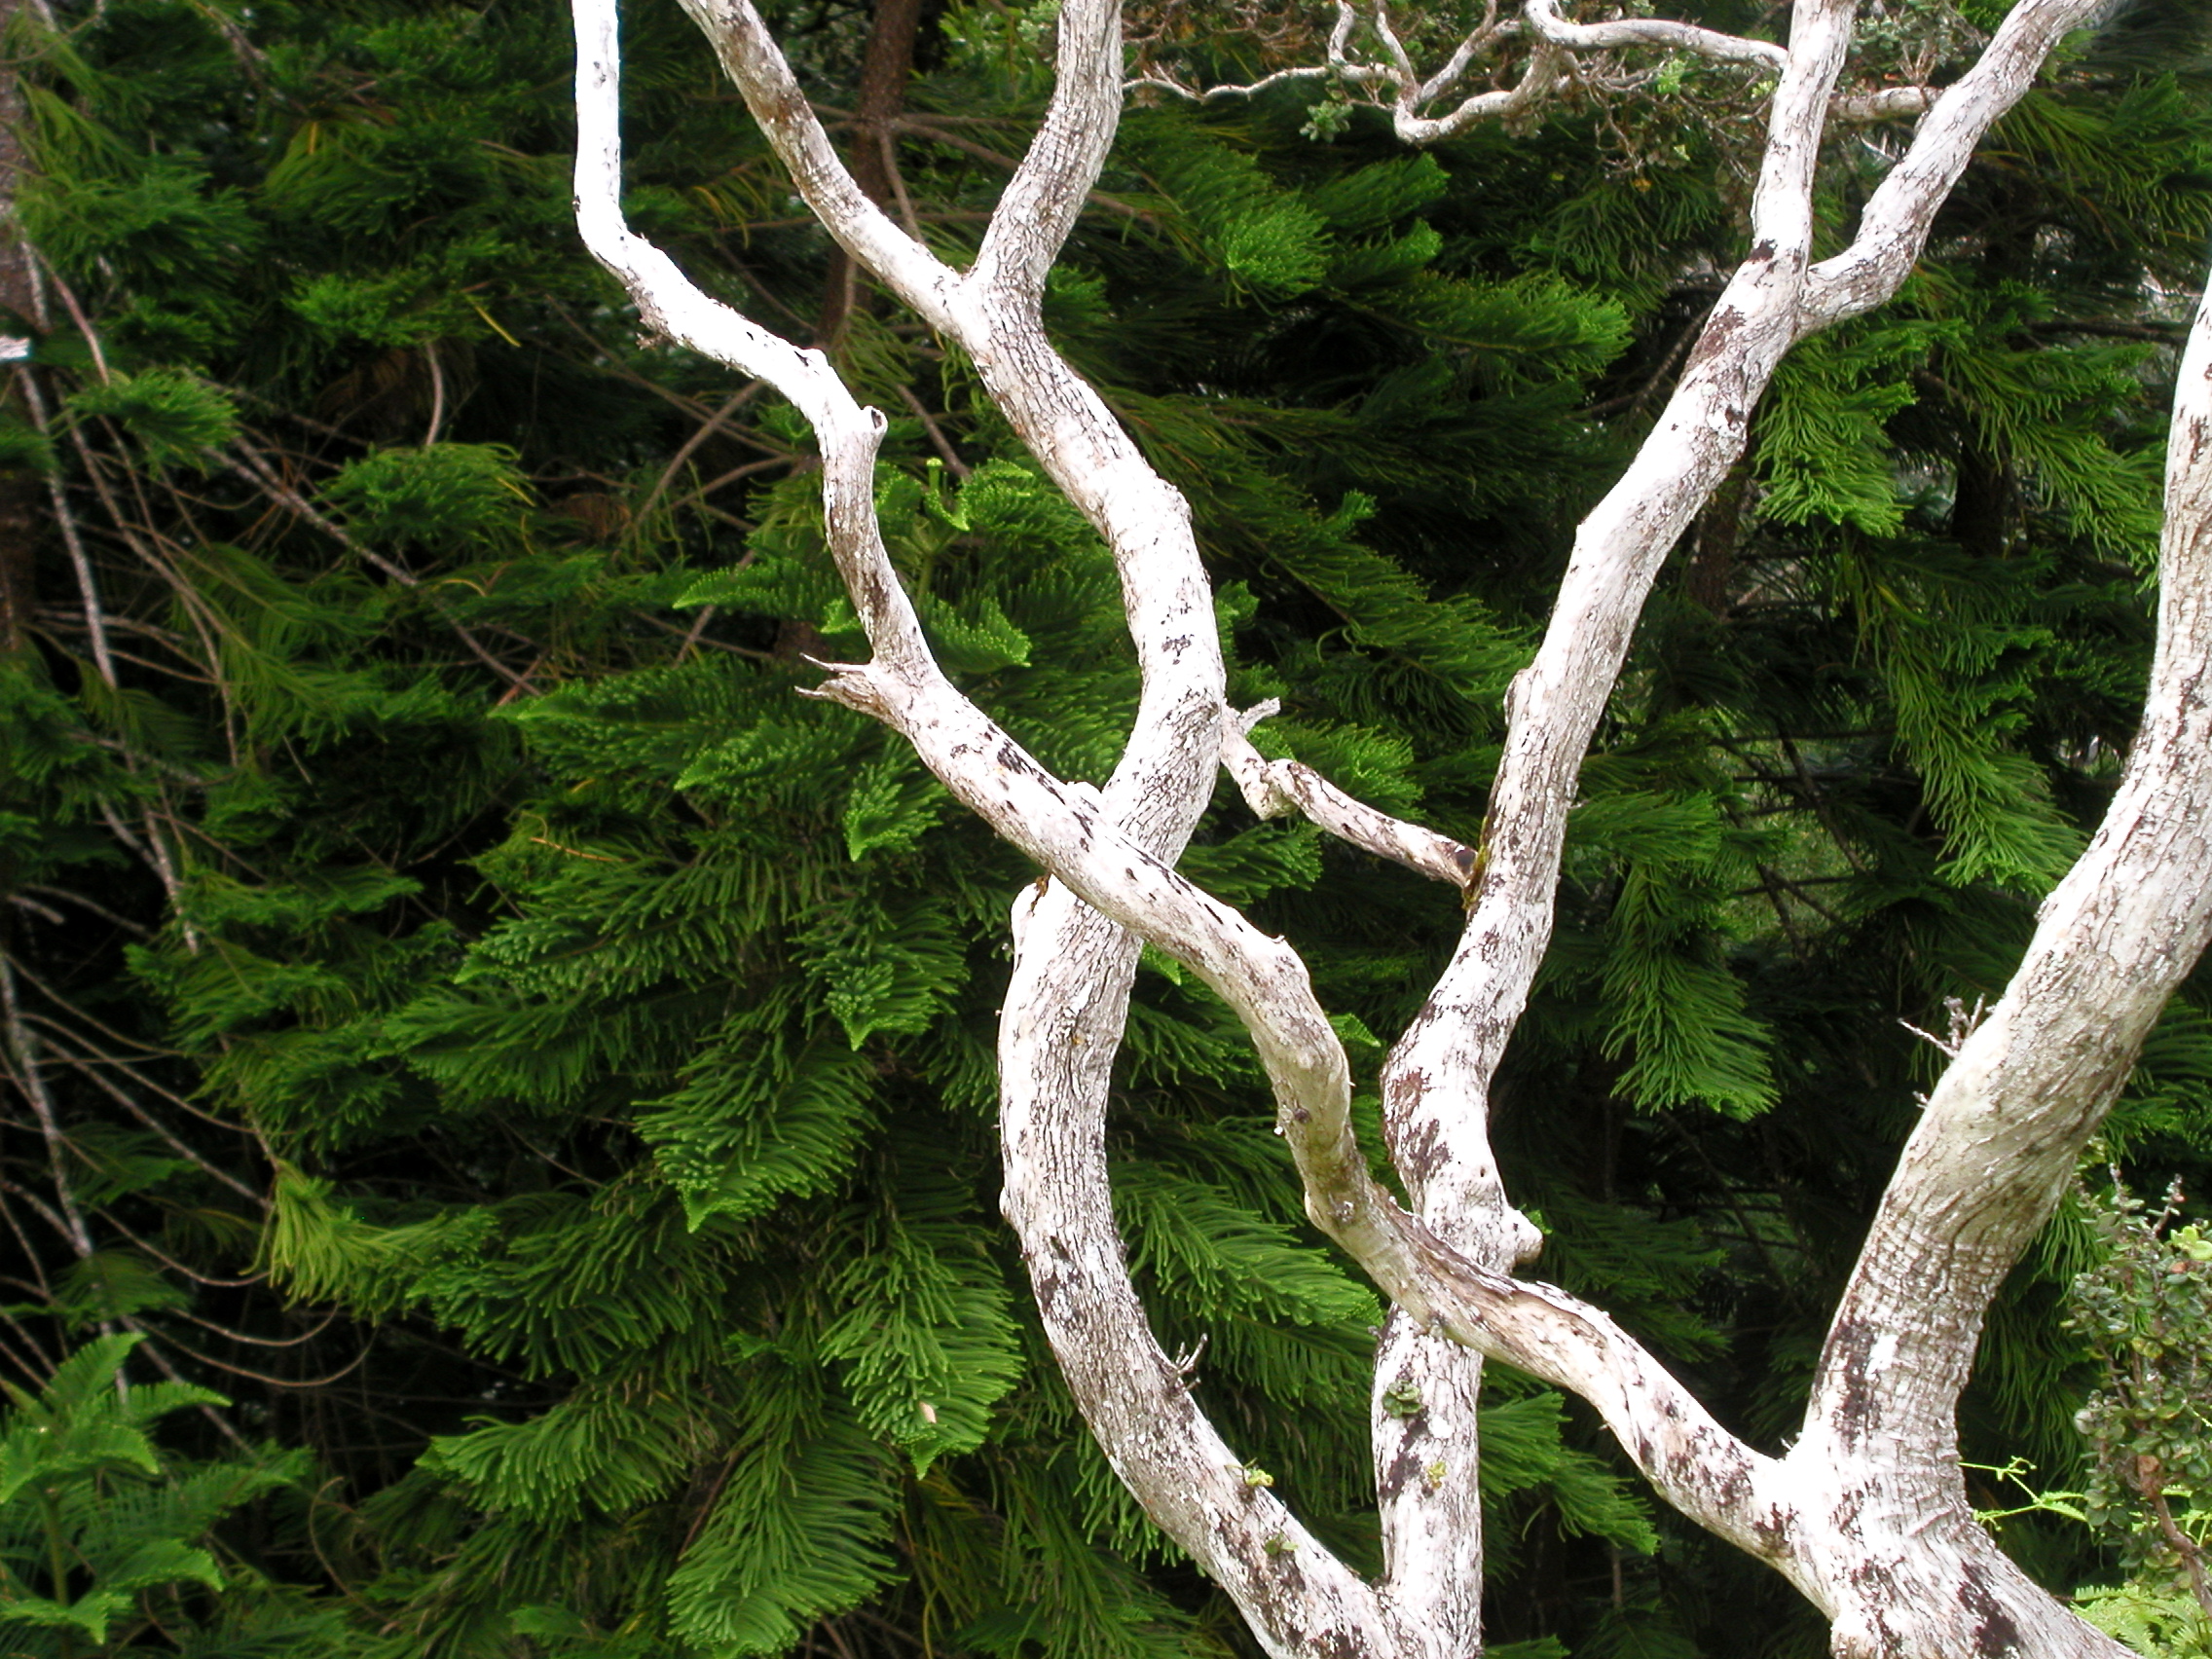
tree, nature, forest, branch, plant, wood, leaf, flower, trunk, green, botany, hawaii, flora, twig, spruce, rainforest, woodland, habitat, oahu, kuliouou, natural environment, woody plant, land plant